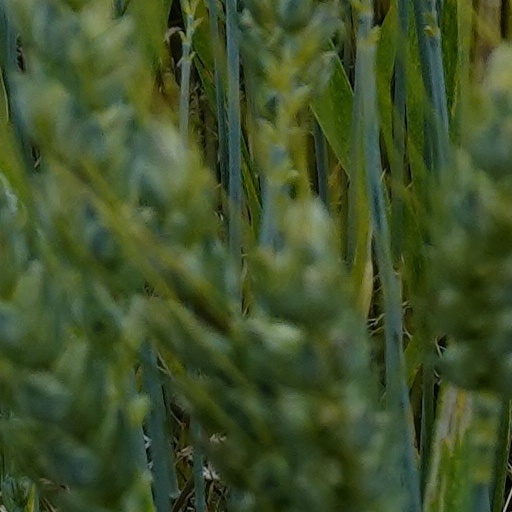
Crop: wheat